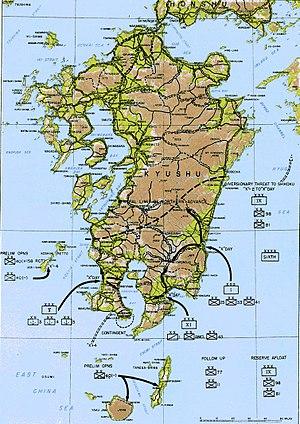
L'Opération Downfall est le nom de code d'un plan militaire allié de la Seconde Guerre mondiale, prévoyant l'invasion du Japon. Cette opération fut annulée à la suite de la capitulation du Japon après les bombardements atomiques de Hiroshima et Nagasaki et l'entrée en guerre de l'Union soviétique contre le Japon.
La 16e armée régionale est une composante de l'armée impériale japonaise basée à Kyūshū durant la Seconde Guerre mondiale.